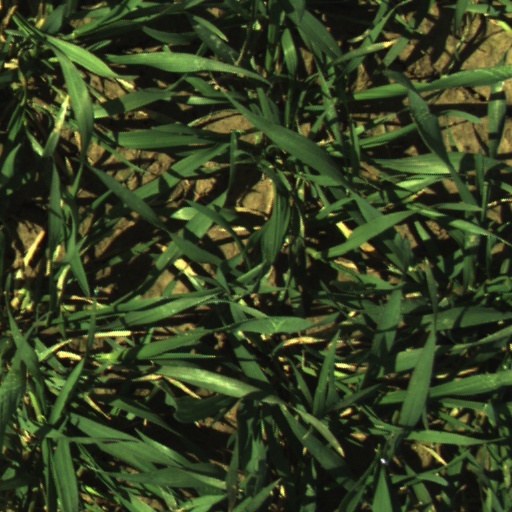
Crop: wheat